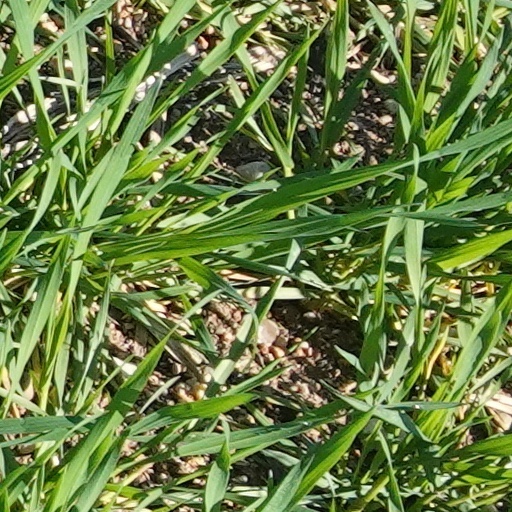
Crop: wheat